Sakari Simelius

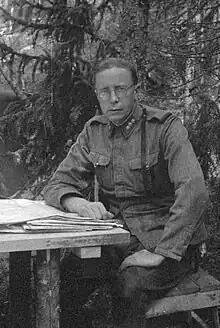
Sakari Simelius in 1944

Jaakko Sakari Simelius (13 November 1900, Kuopio – 18 May 1985, Helsinki) was a Finnish General of the Infantry. He was the Chief of Defence of the Finnish Defence Forces between 1959 and 1965.